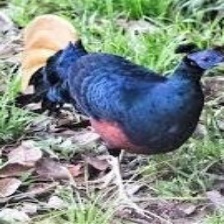
Species: CRESTED FIREBACK
Scientific name: LOPHURA IGNITA